Randy Rhoads

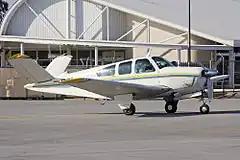
A 1955 Beechcraft Bonanza Model F35, similar to the aircraft in which Rhoads died

Quiet Riot quickly became one of the most popular acts on the Los Angeles club circuit, and by late 1976 had secured a record deal with CBS/Sony Records. Fans began showing up at Quiet Riot shows wearing polka-dots, emulating the polka-dot vests and bow-ties that Rhoads wore onstage. He also had a polka-dot Flying V-style guitar custom made by a local luthier.